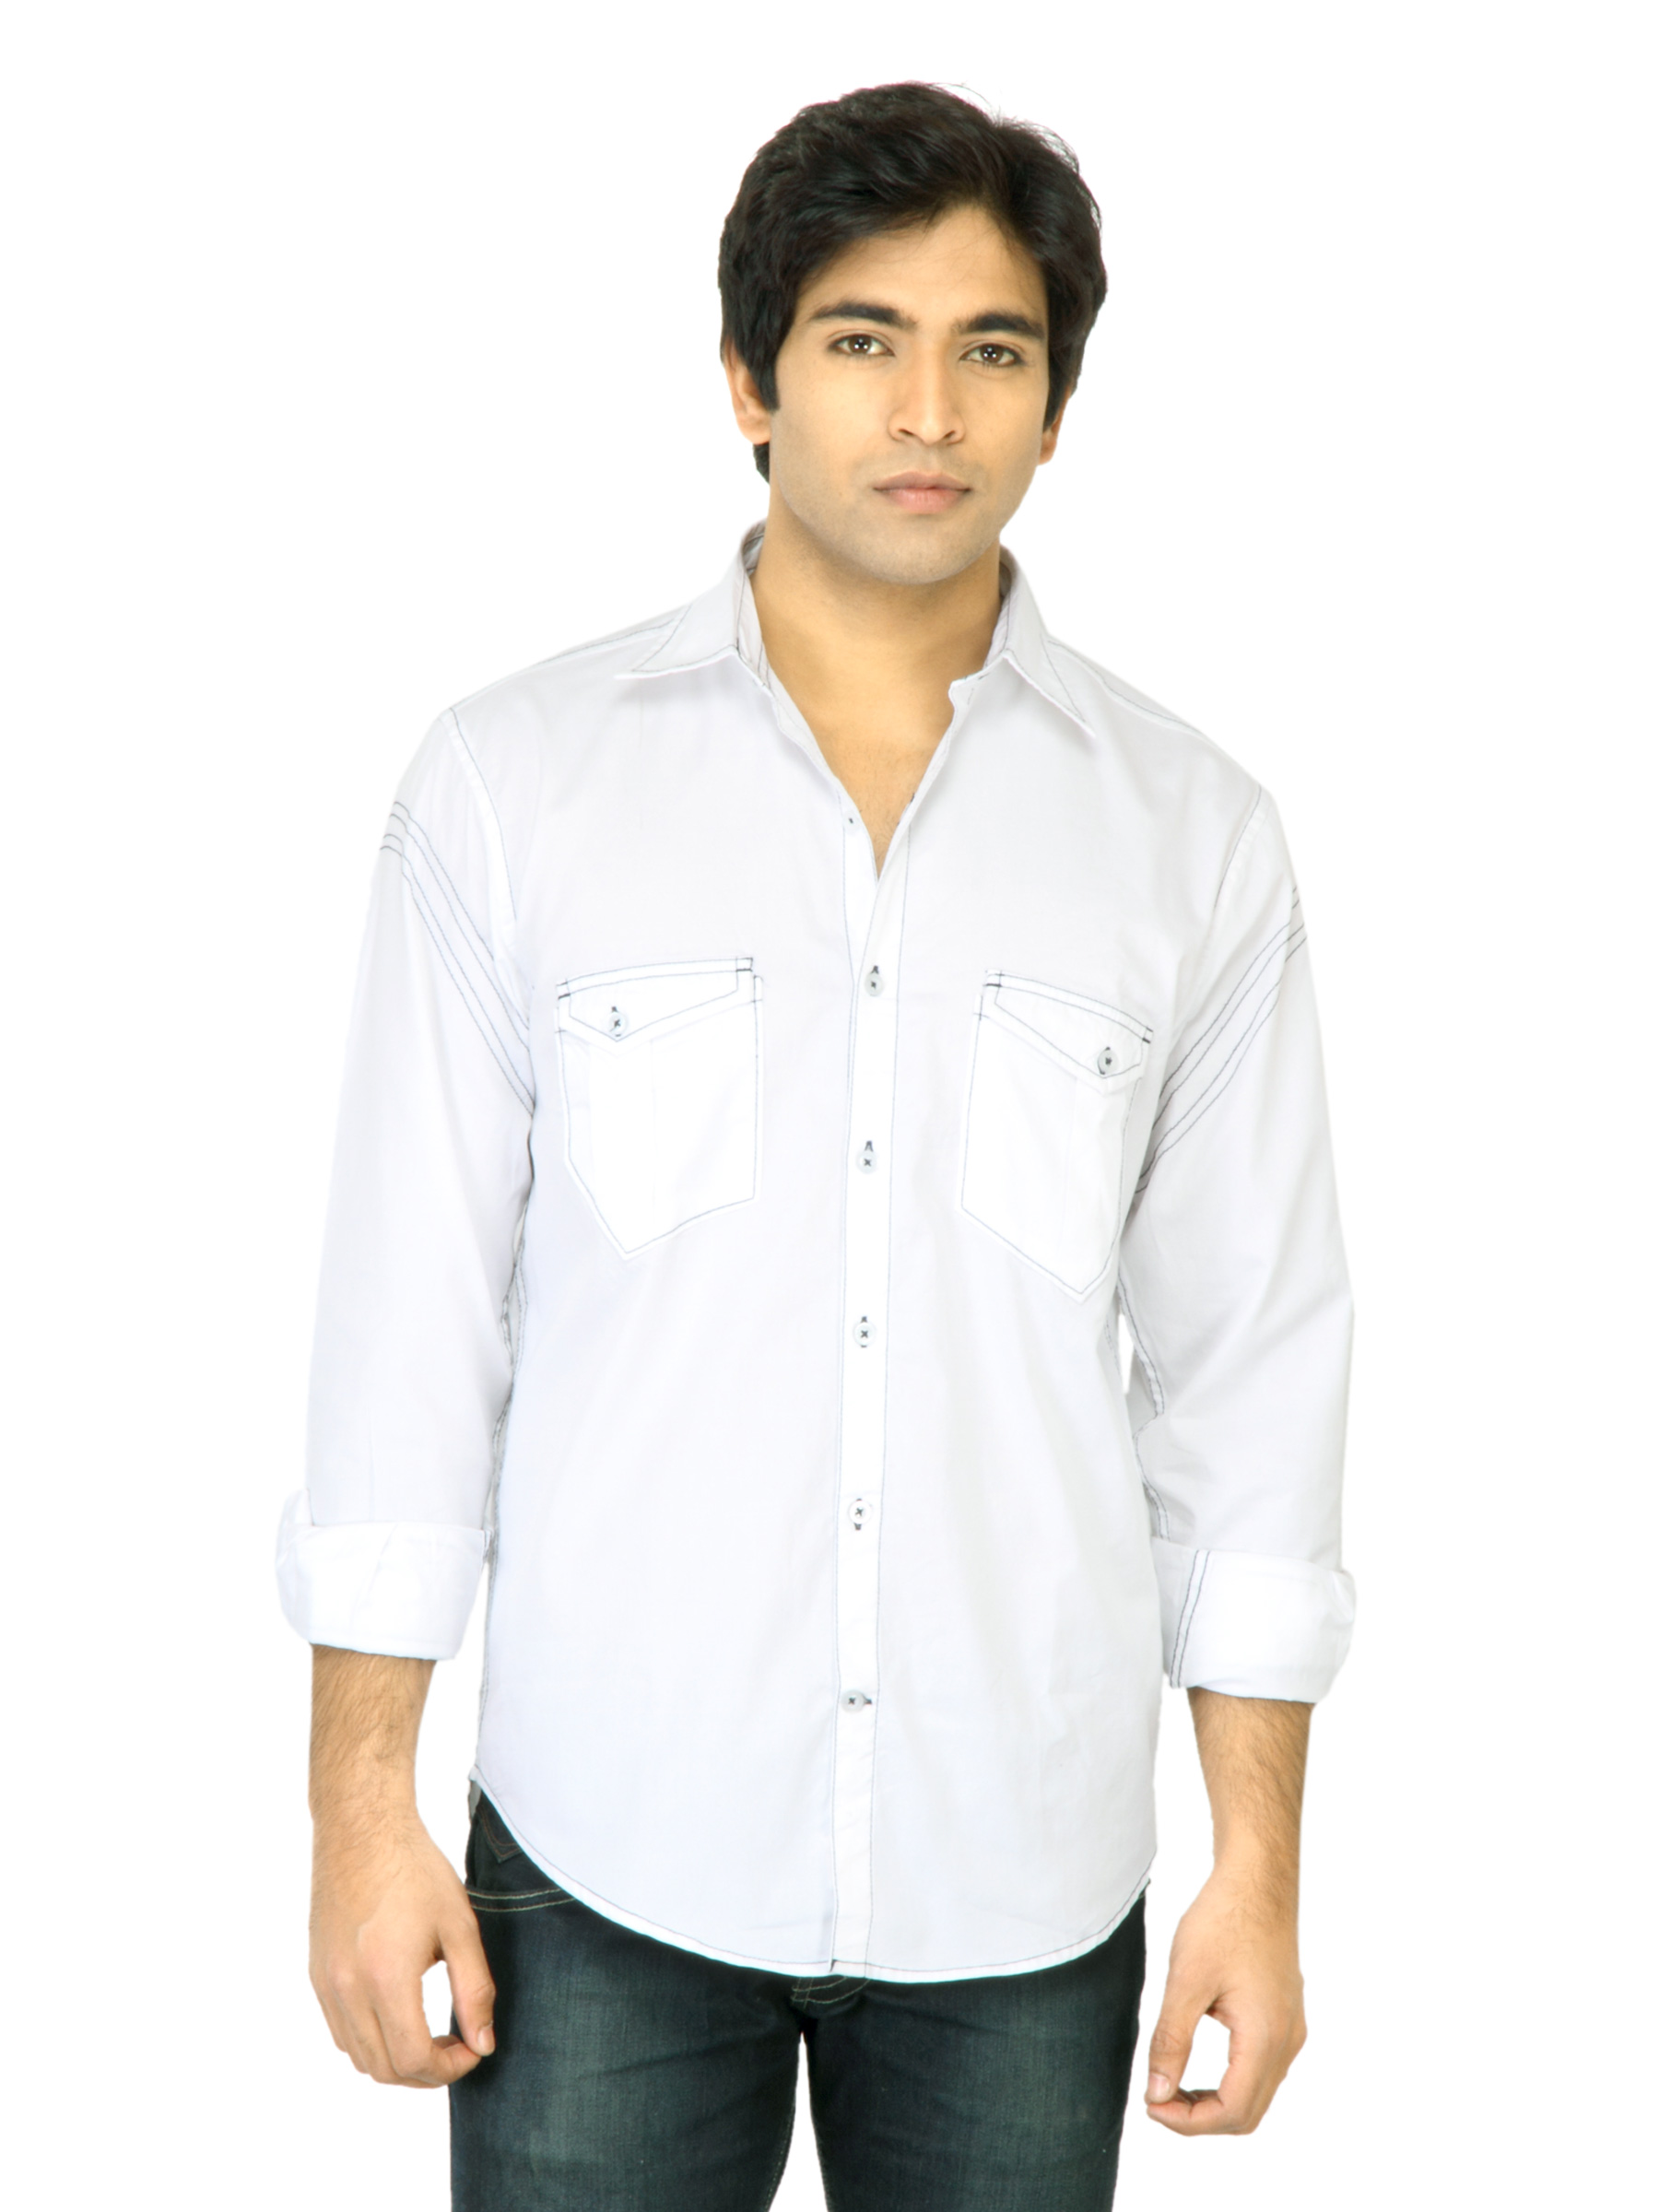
John Players Men Solid White Shirt
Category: Apparel / Topwear / Shirts
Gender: Men
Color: White
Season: Fall 2011
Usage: Casual